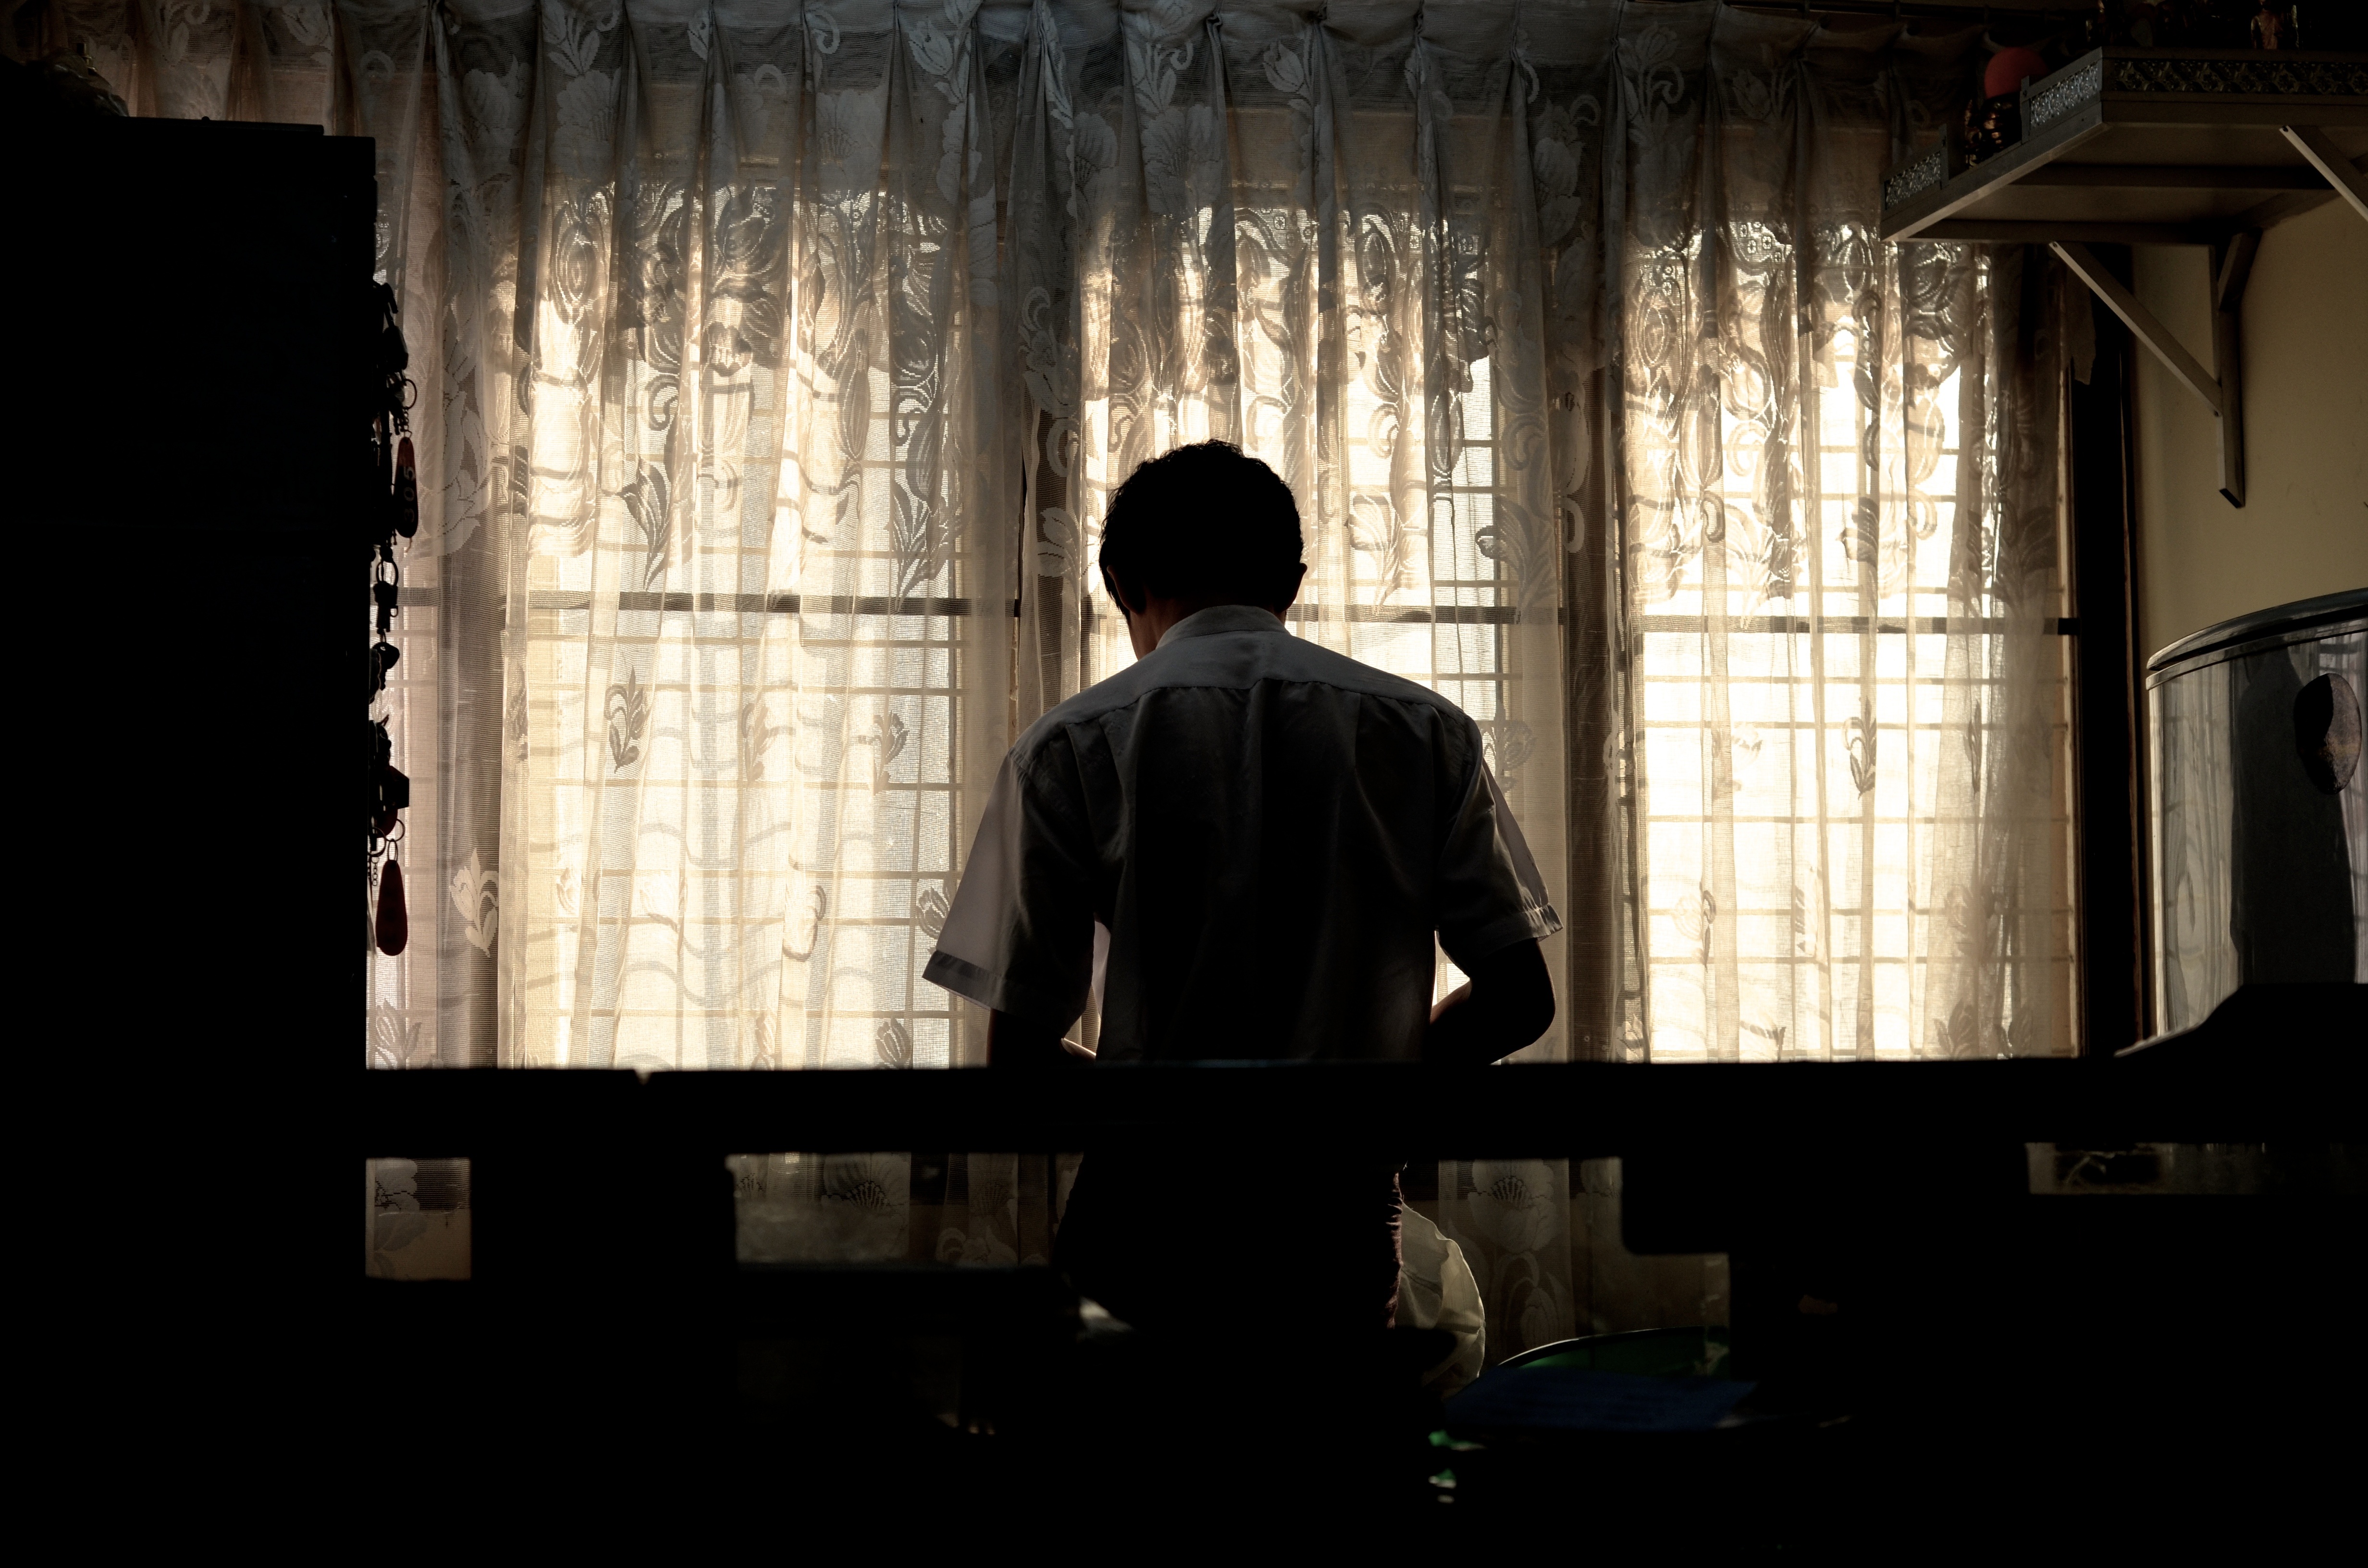
man, person, dark, curtain, darkness, temple, photograph, image, screenshot